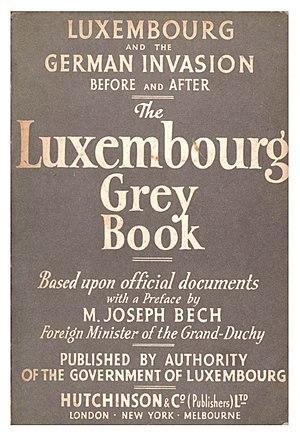
Première de couverture de The Luxembourg Grey Book: Luxembourg and the German Invasion, Before and After publié en 1942 par le gouvernement luxembourgeois à Londres avec une préface de Joseph Bech.
Le gouvernement luxembourgeois en exil, est le gouvernement du Luxembourg en fonction du 10 mai 1940 au 23 septembre 1944 au cours de la Seconde Guerre mondiale.